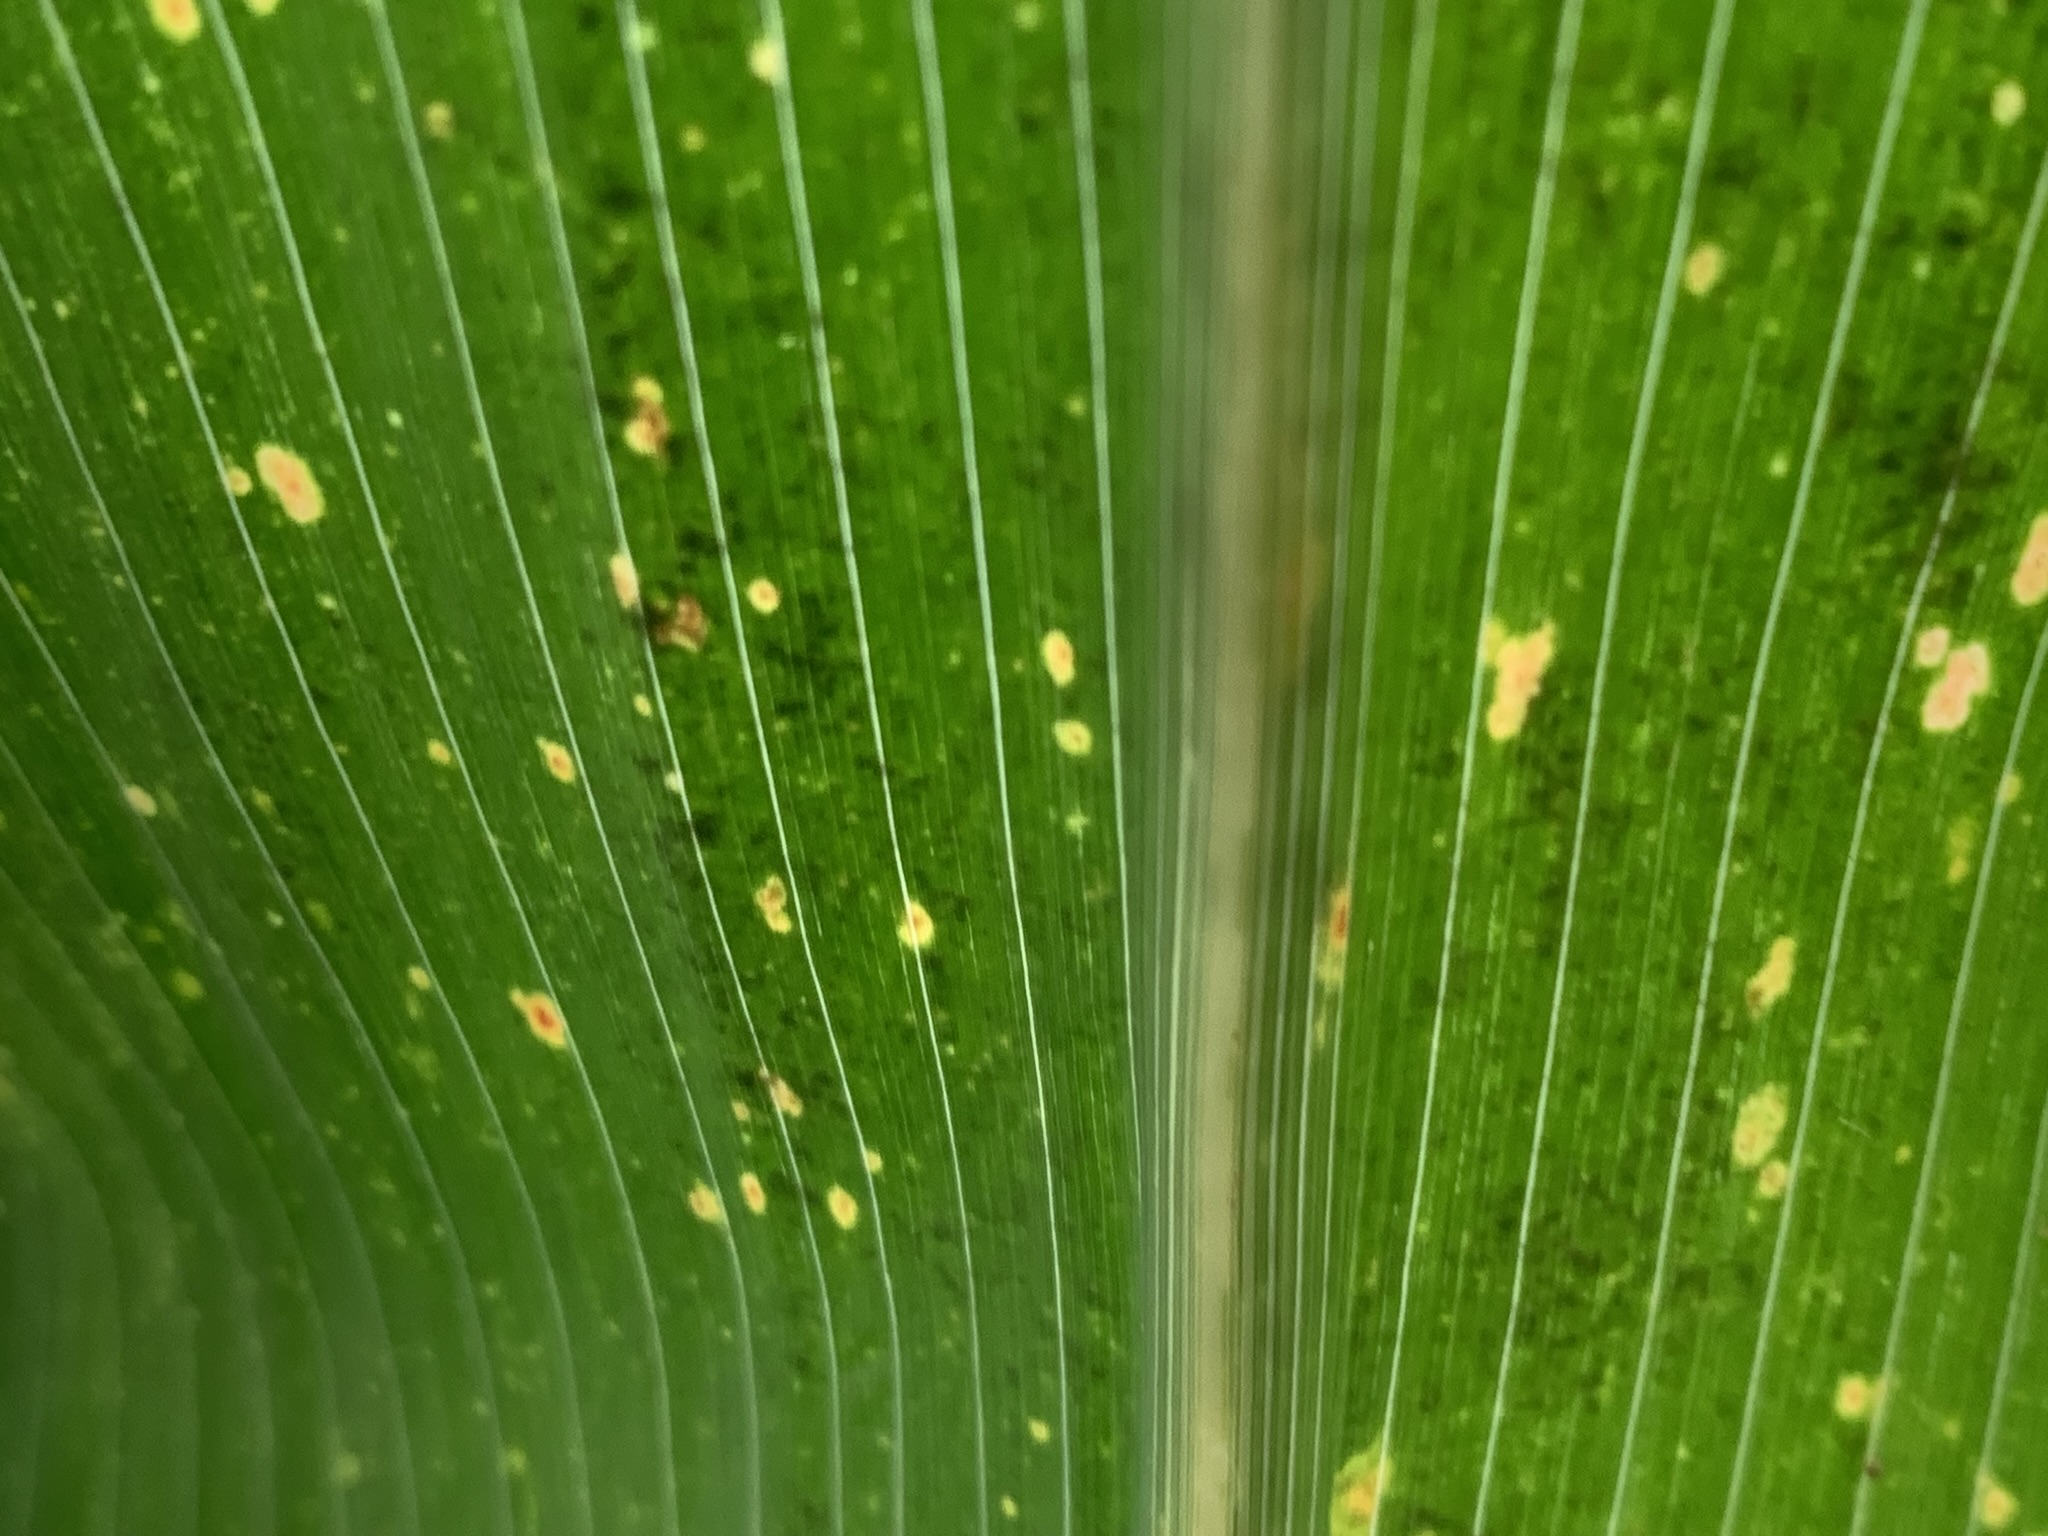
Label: MLN